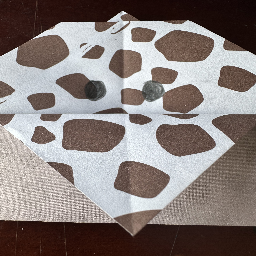
Material: Paper